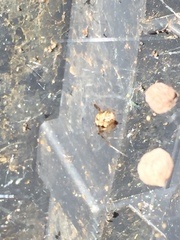
Species: Parasteatoda_tepidariorum